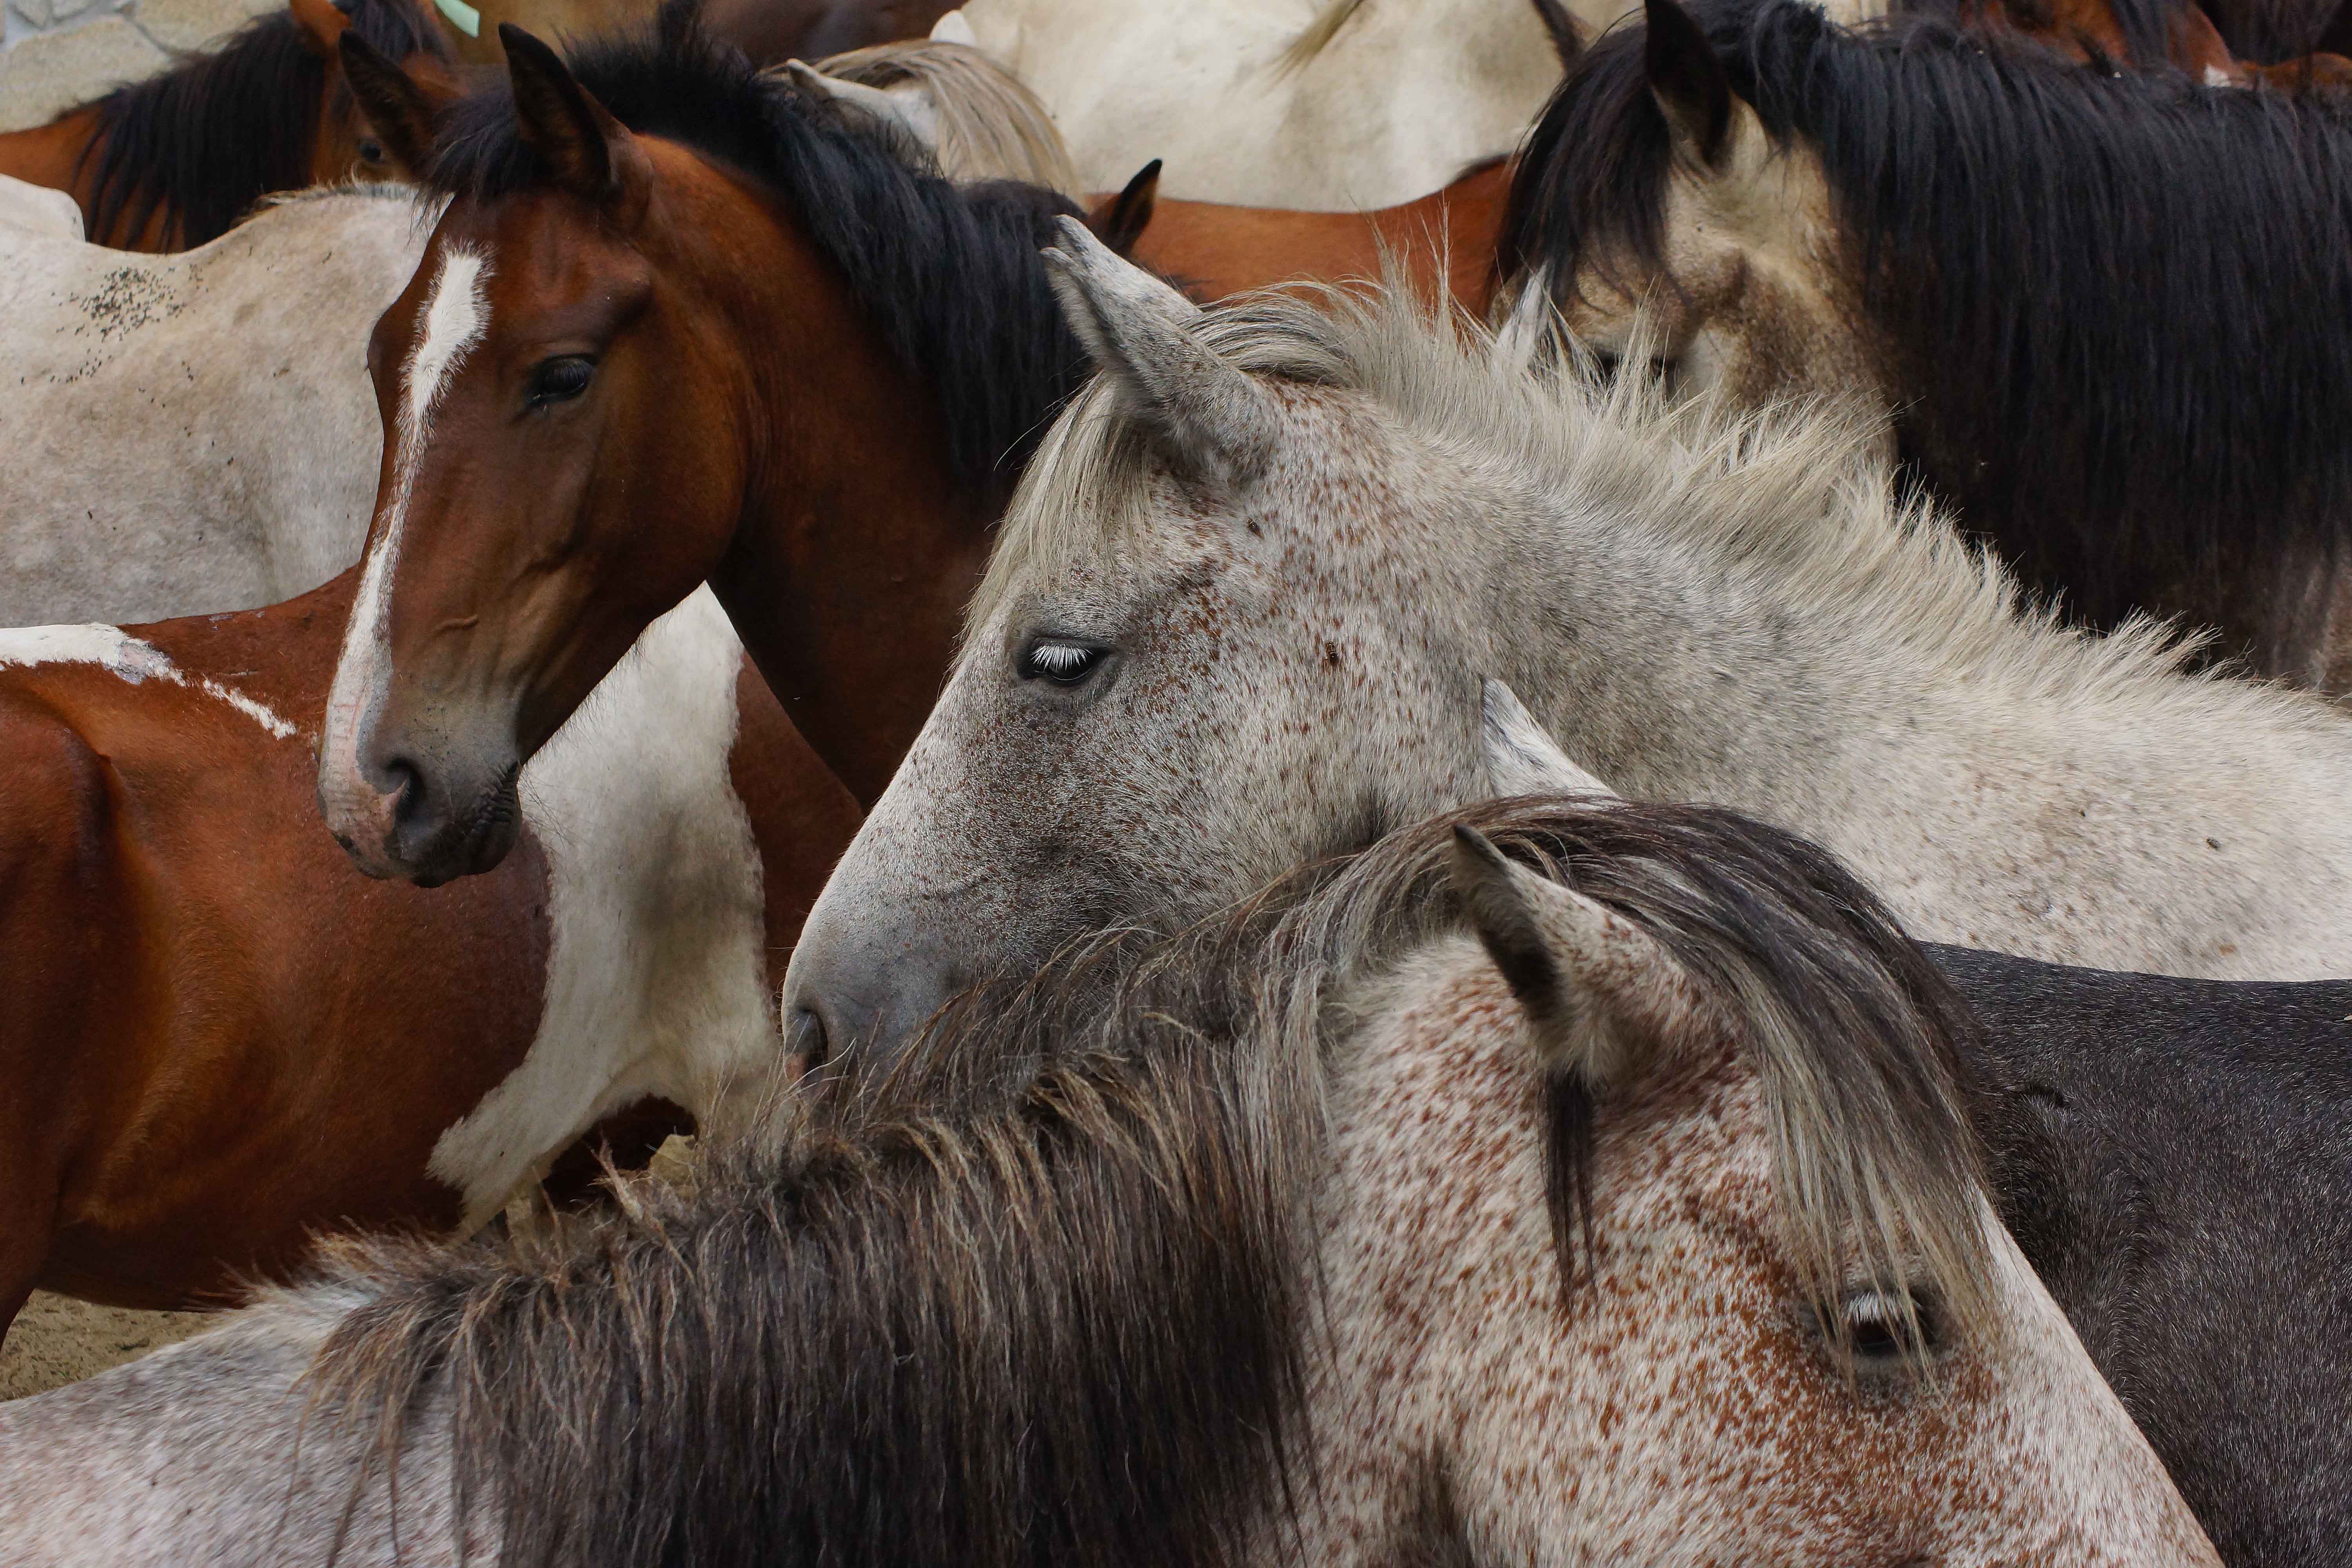
photo, horse, rein, mammal, stallion, mane, bridle, spain, animals, vertebrate, mare, espaa, galicia, pontevedra, caballos, romera, a77, foal, g, ggl1, gaby1, xovesphoto, animales, varios, some, gabrielcorua, xelodegalicia, sonya77v, cotobade, sonyslta77v, tamrom55200, rapadasbestas, cuspedrios, colt, halter, pack animal, horse like mammal, mustang horse